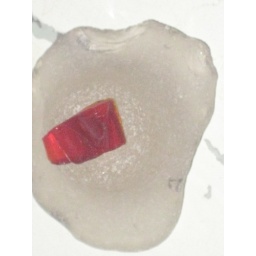
this is a piece of red glass that i found while beachcombing a special beach in Delaware